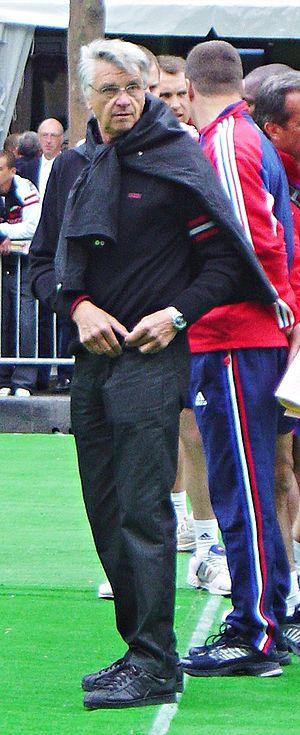
L'histoire de l'équipe de France de football est marquée par sa double victoire de la coupe du monde, à domicile en 1998 et en Russie en 2018, et à ce titre constitue une des plus importantes équipes du football international.